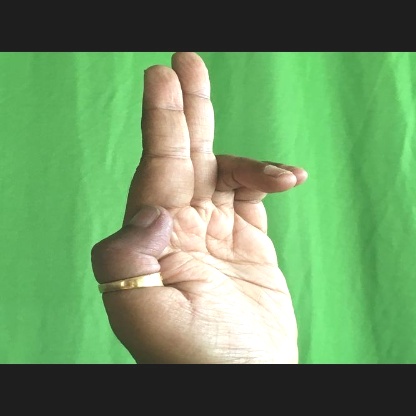
Mudra: Ardhapathaka